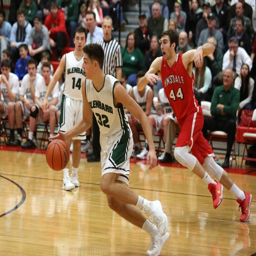
images regional final boys basketball game .